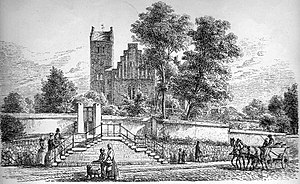
Lyngby Kirke (Lyngby-Taarbæk Kommune) / Historie
Kirken set fra vest i 1865.  Tegning fra Danske Kirker, Slotte, Herregaarde og Mindesmærker.
Lyngby Kirke ligger i Kongens Lyngby ved Lyngby Hovedgade på en bakke hævet over den omgivende bebyggelse. Bakken den nuværende kirke ligger på, er naturlig. Kirken er den ældste bygning i Lyngby og ligger med biblioteket og Bondebyen som naboer. Desuden ligger Sorgenfri Slot under 1 km fra kirken og dette har betydet, at kirken til dels også har fungeret som kirke for kongefamilien under deres ophold på slottet.